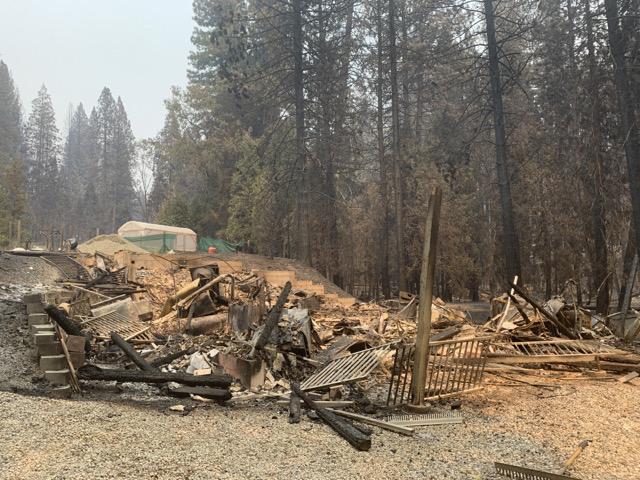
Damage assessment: destroyed